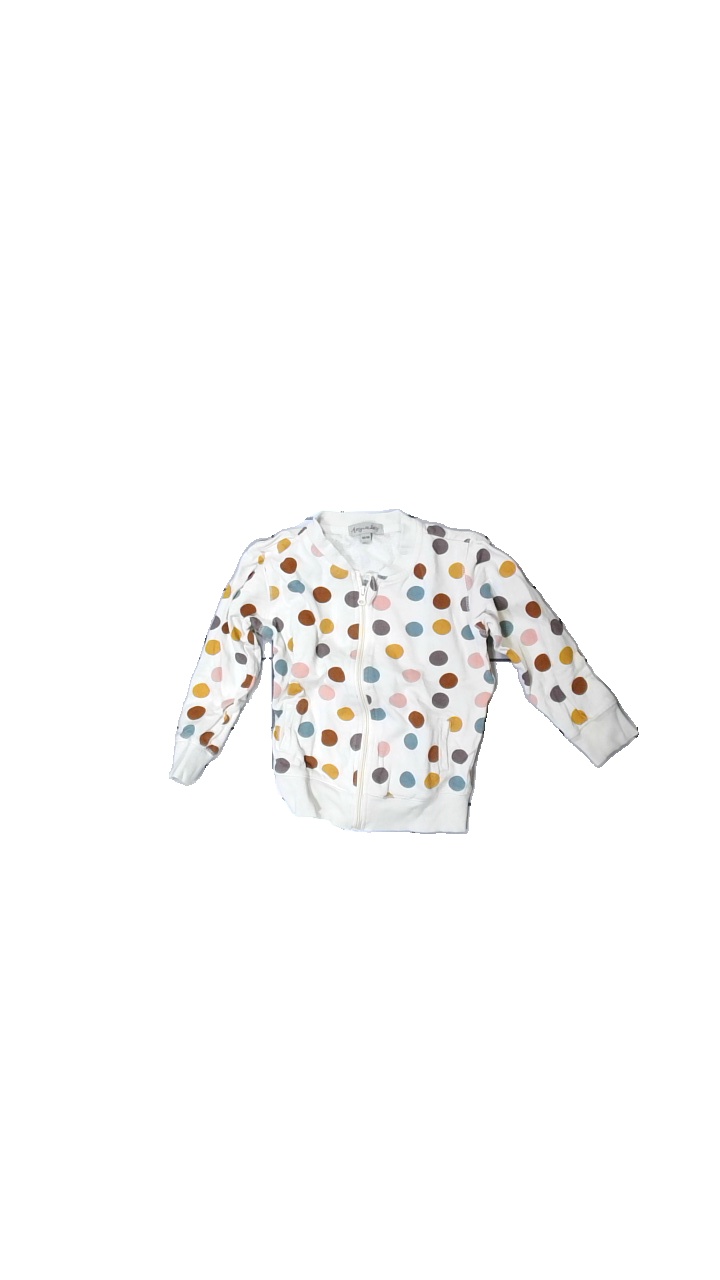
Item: Cardigan (Children)
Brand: Amy & Lucy
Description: Cardigan with dots
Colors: White, Brown, Orange, Multicolor
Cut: Regular
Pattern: Dots
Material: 100% Cotton
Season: All
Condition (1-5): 5
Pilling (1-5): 5
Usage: Reuse
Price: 50-100